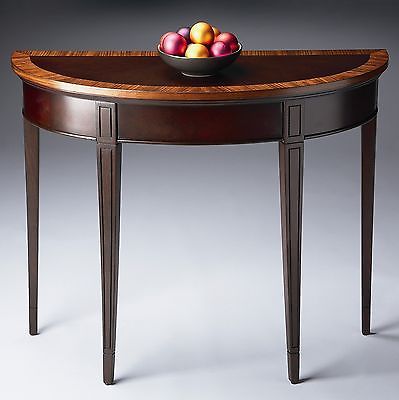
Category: table